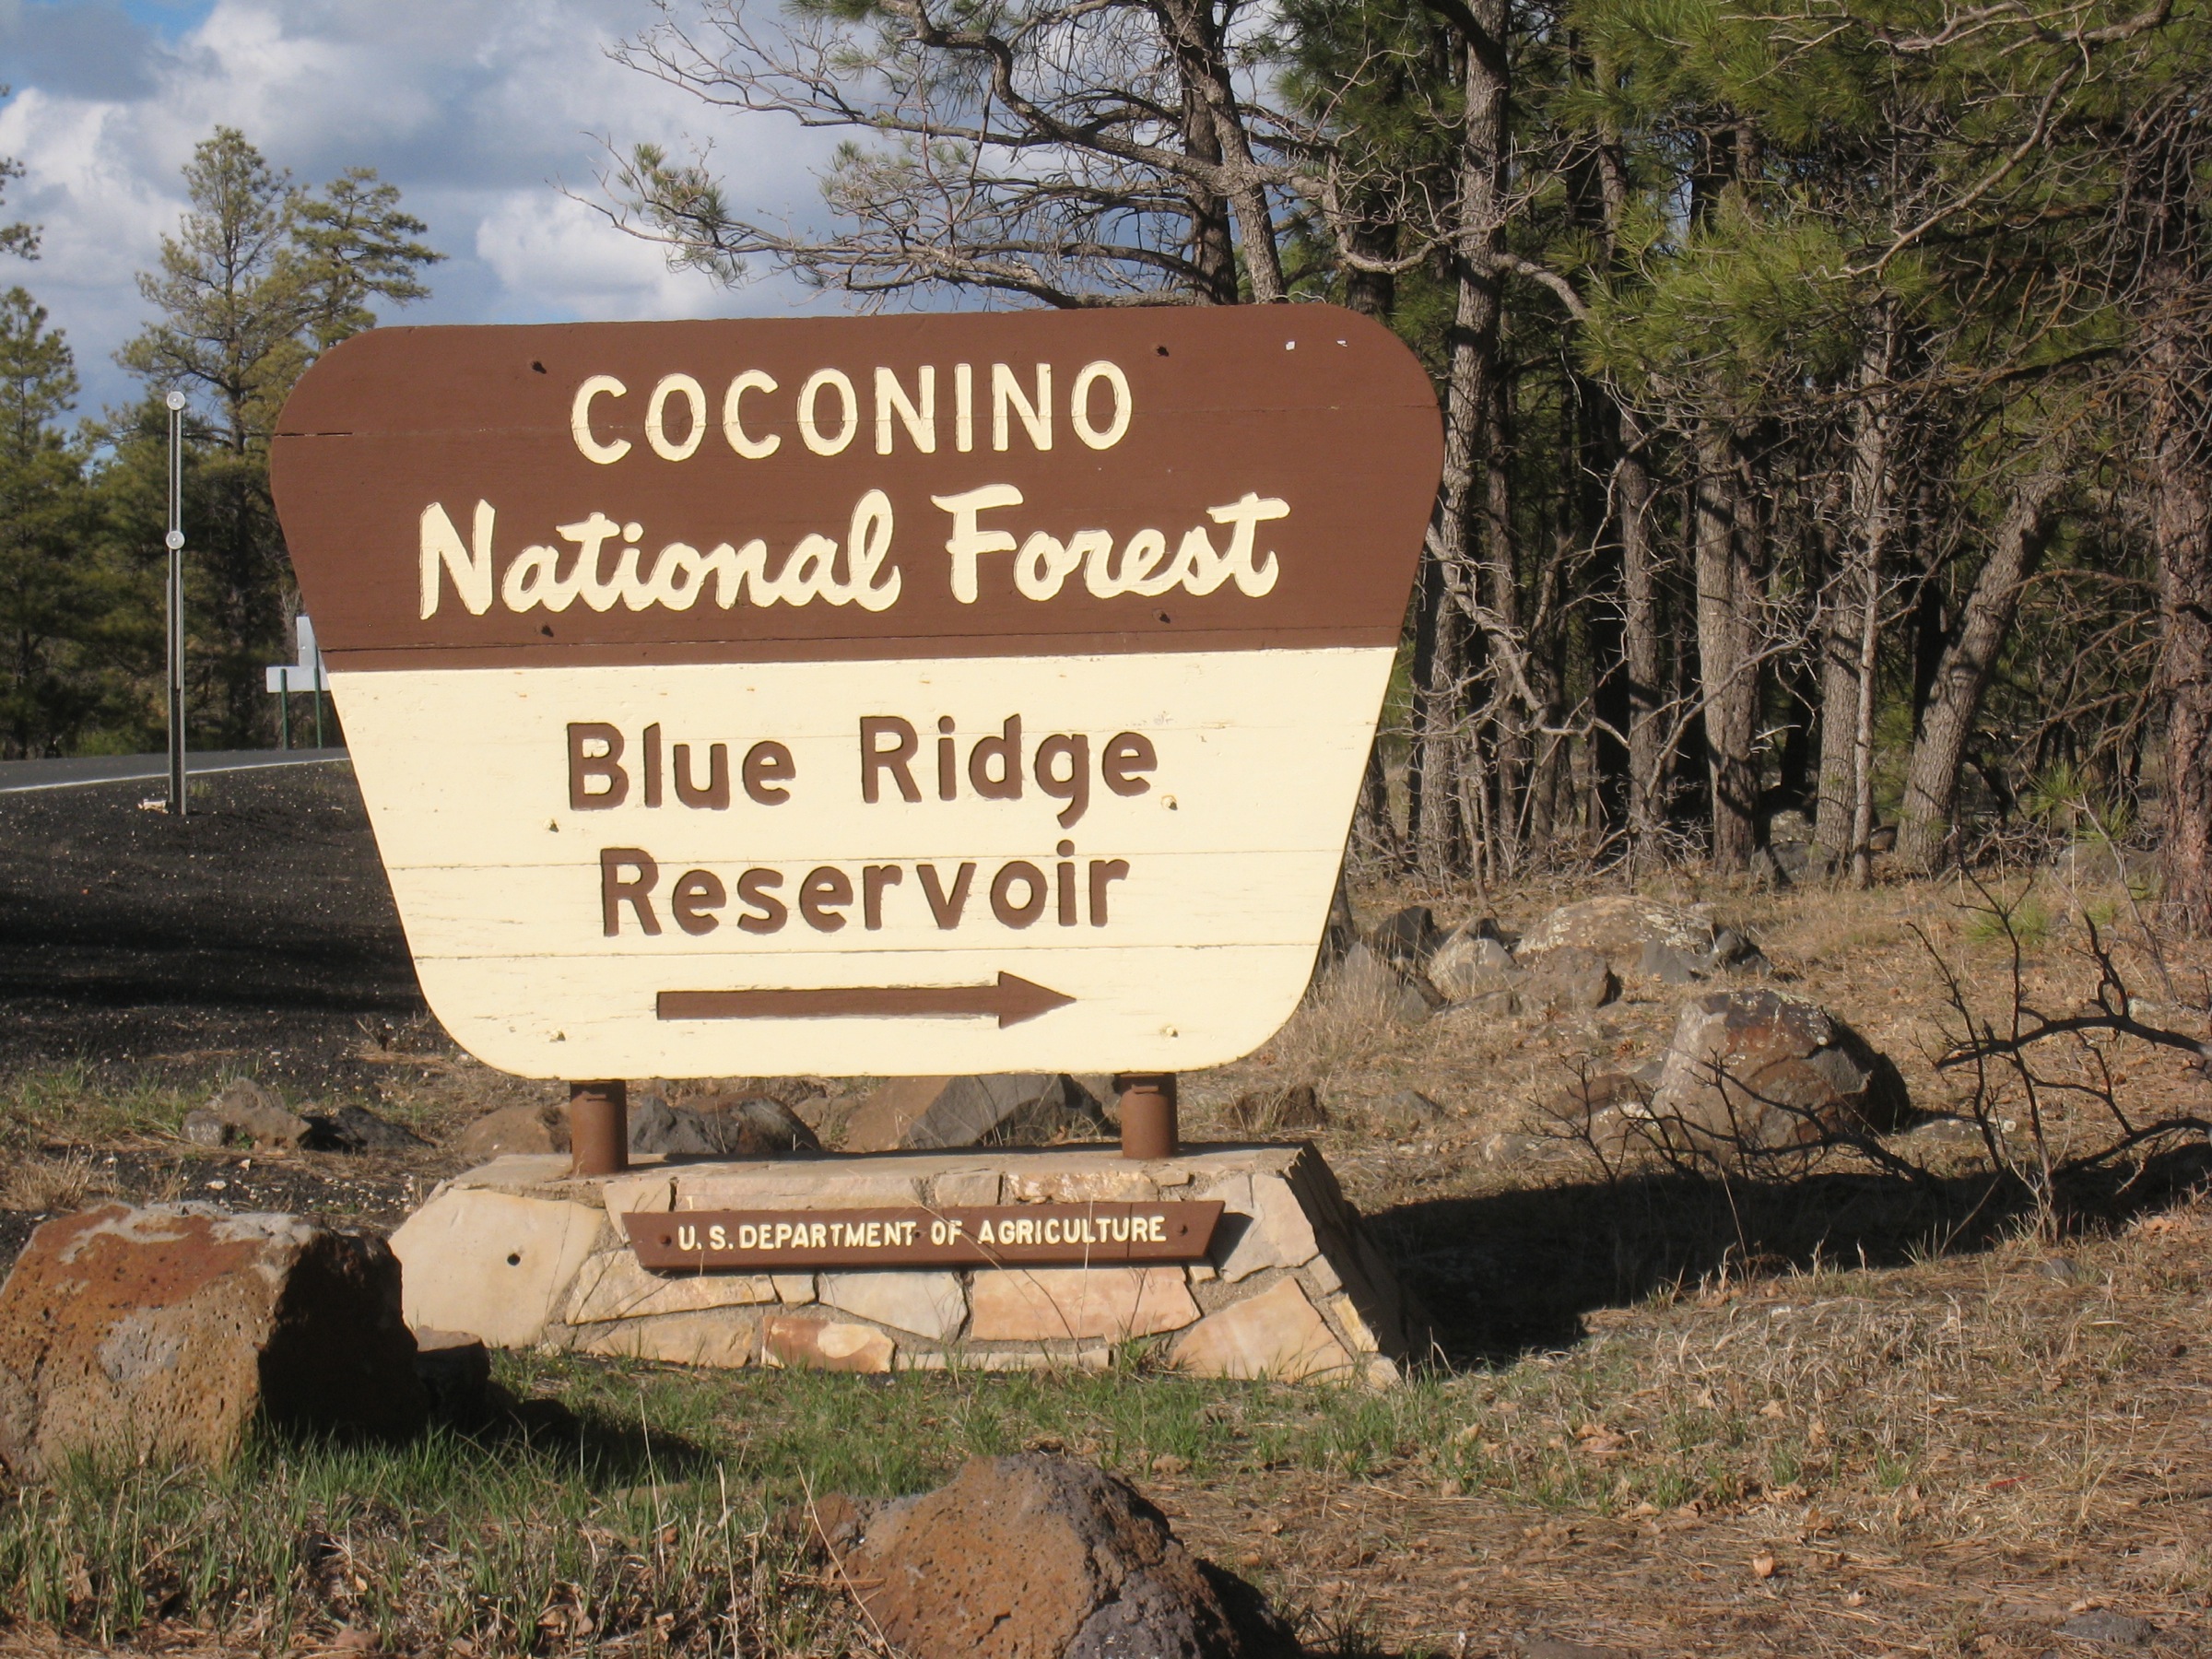
trail, sign, soil, kayak, arizona, blueridgereservoir